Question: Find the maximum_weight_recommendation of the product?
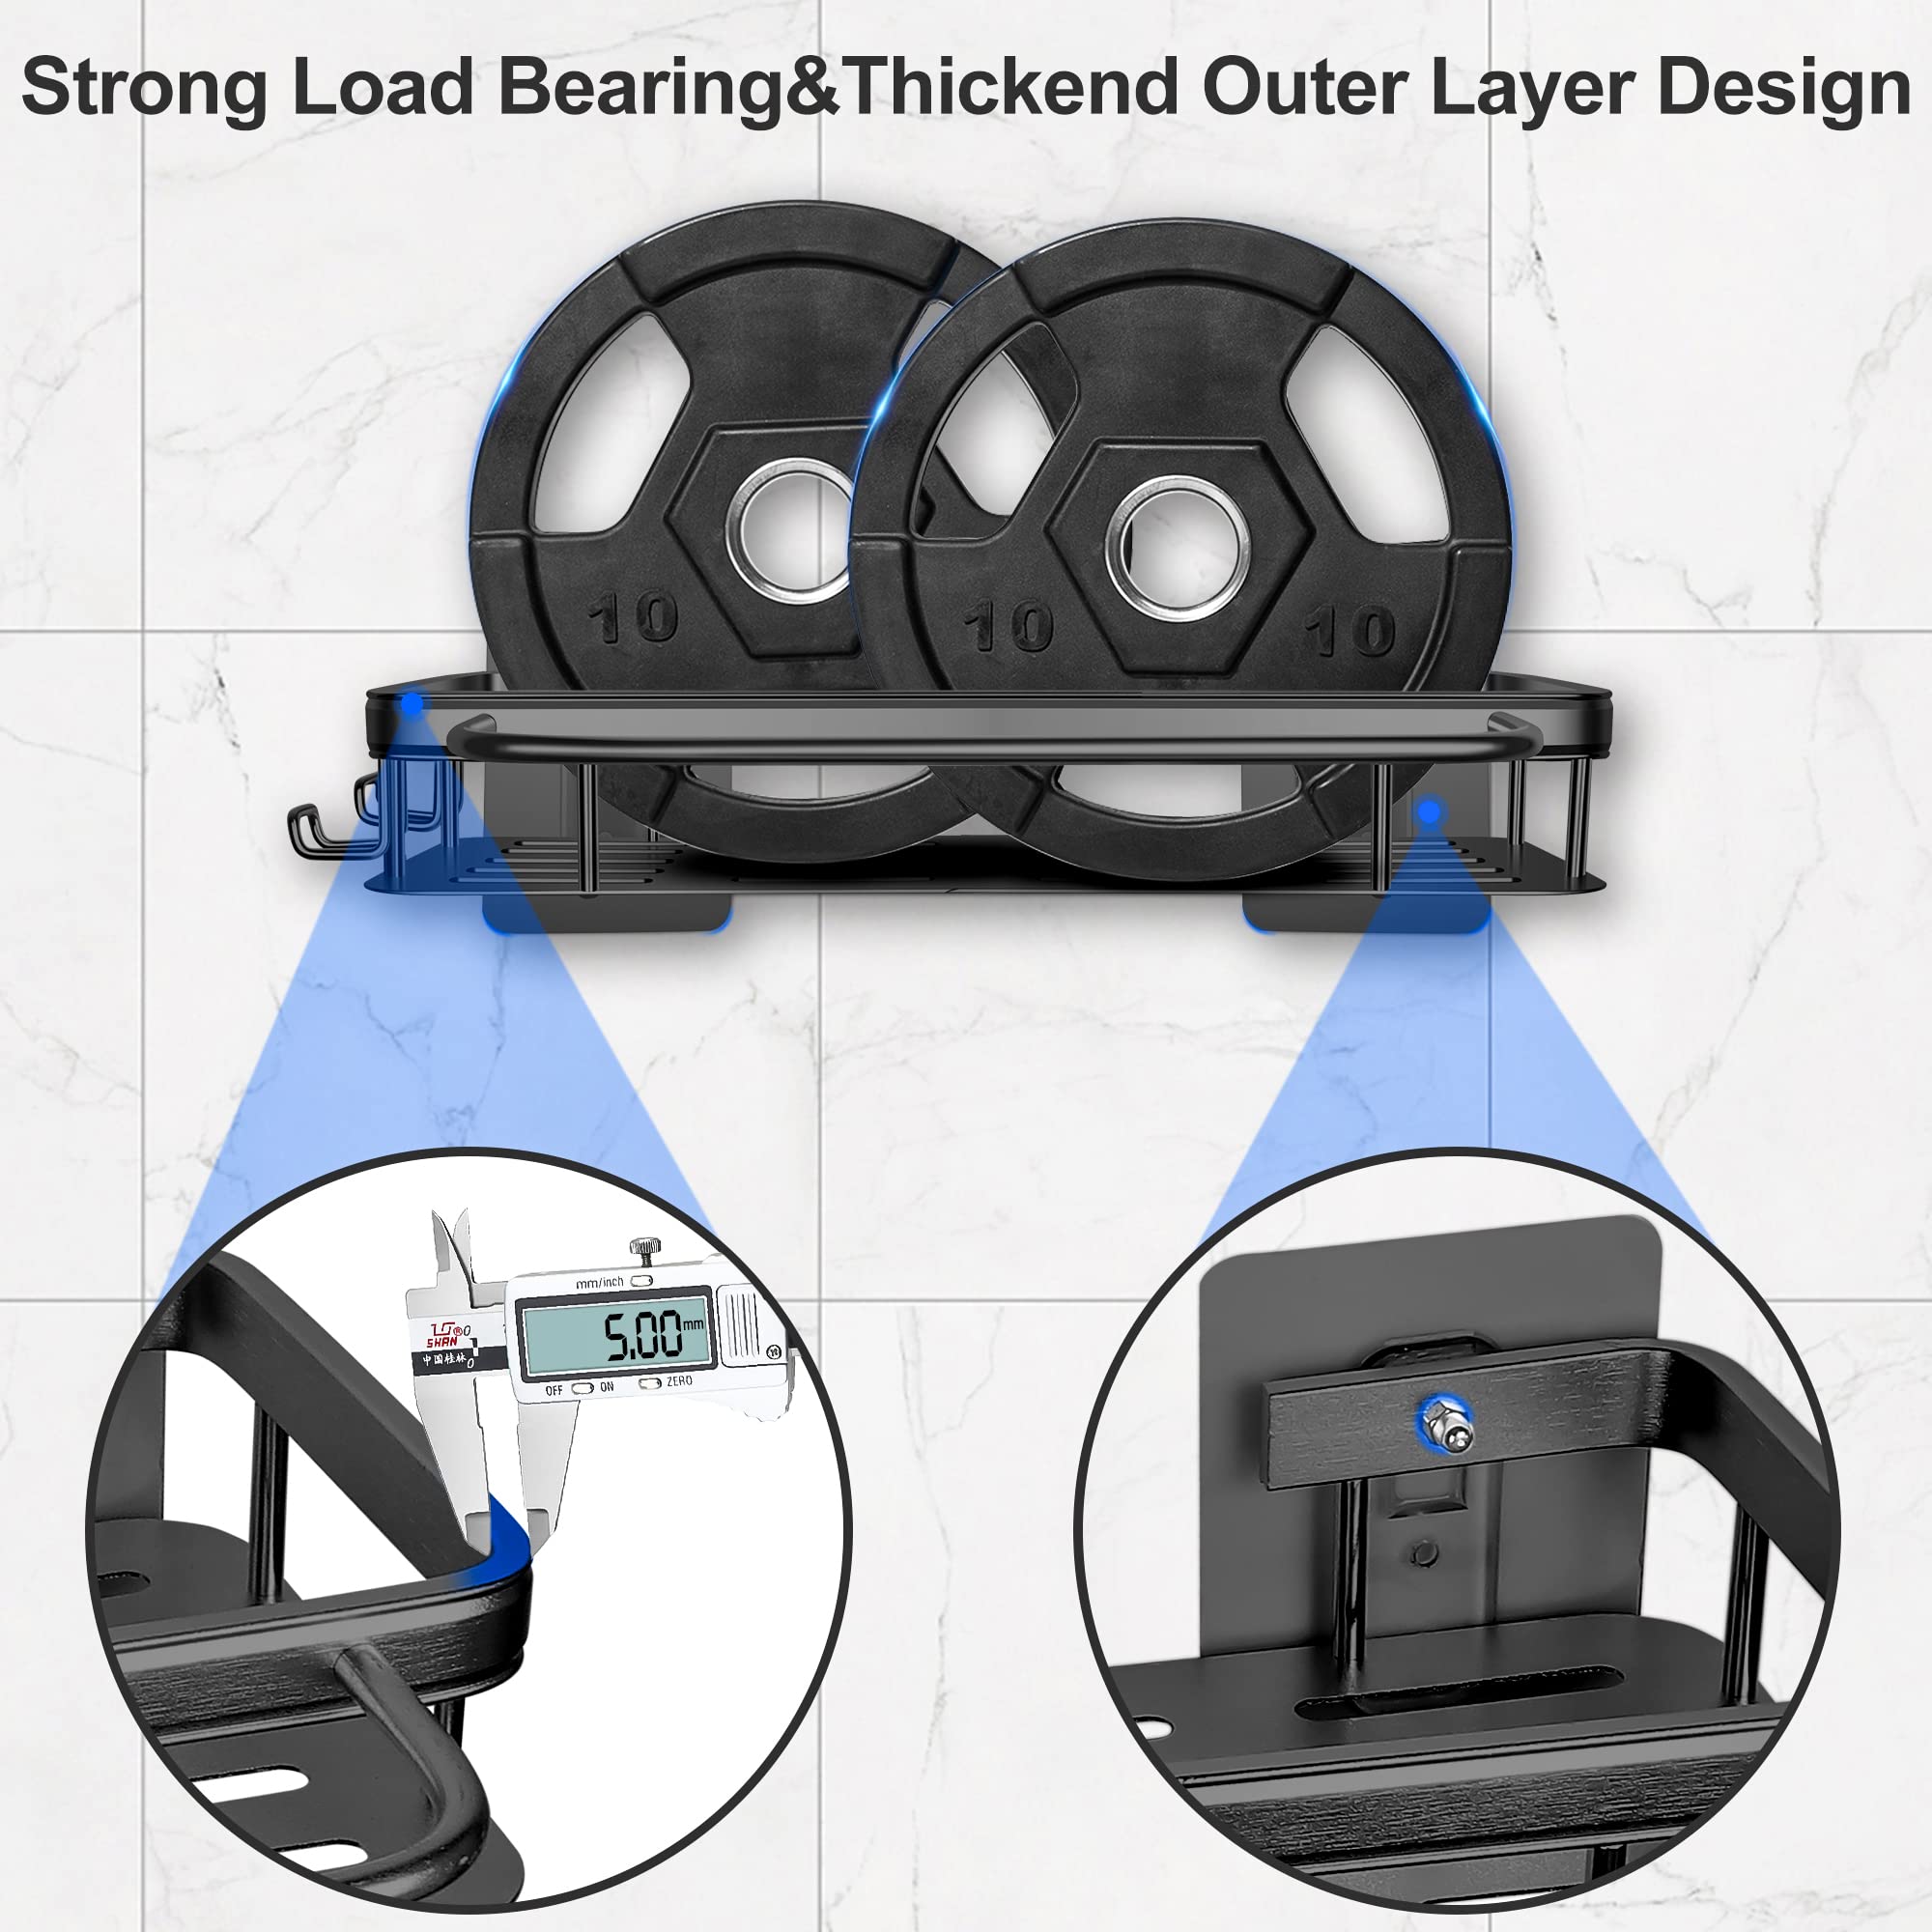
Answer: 5.0 ton